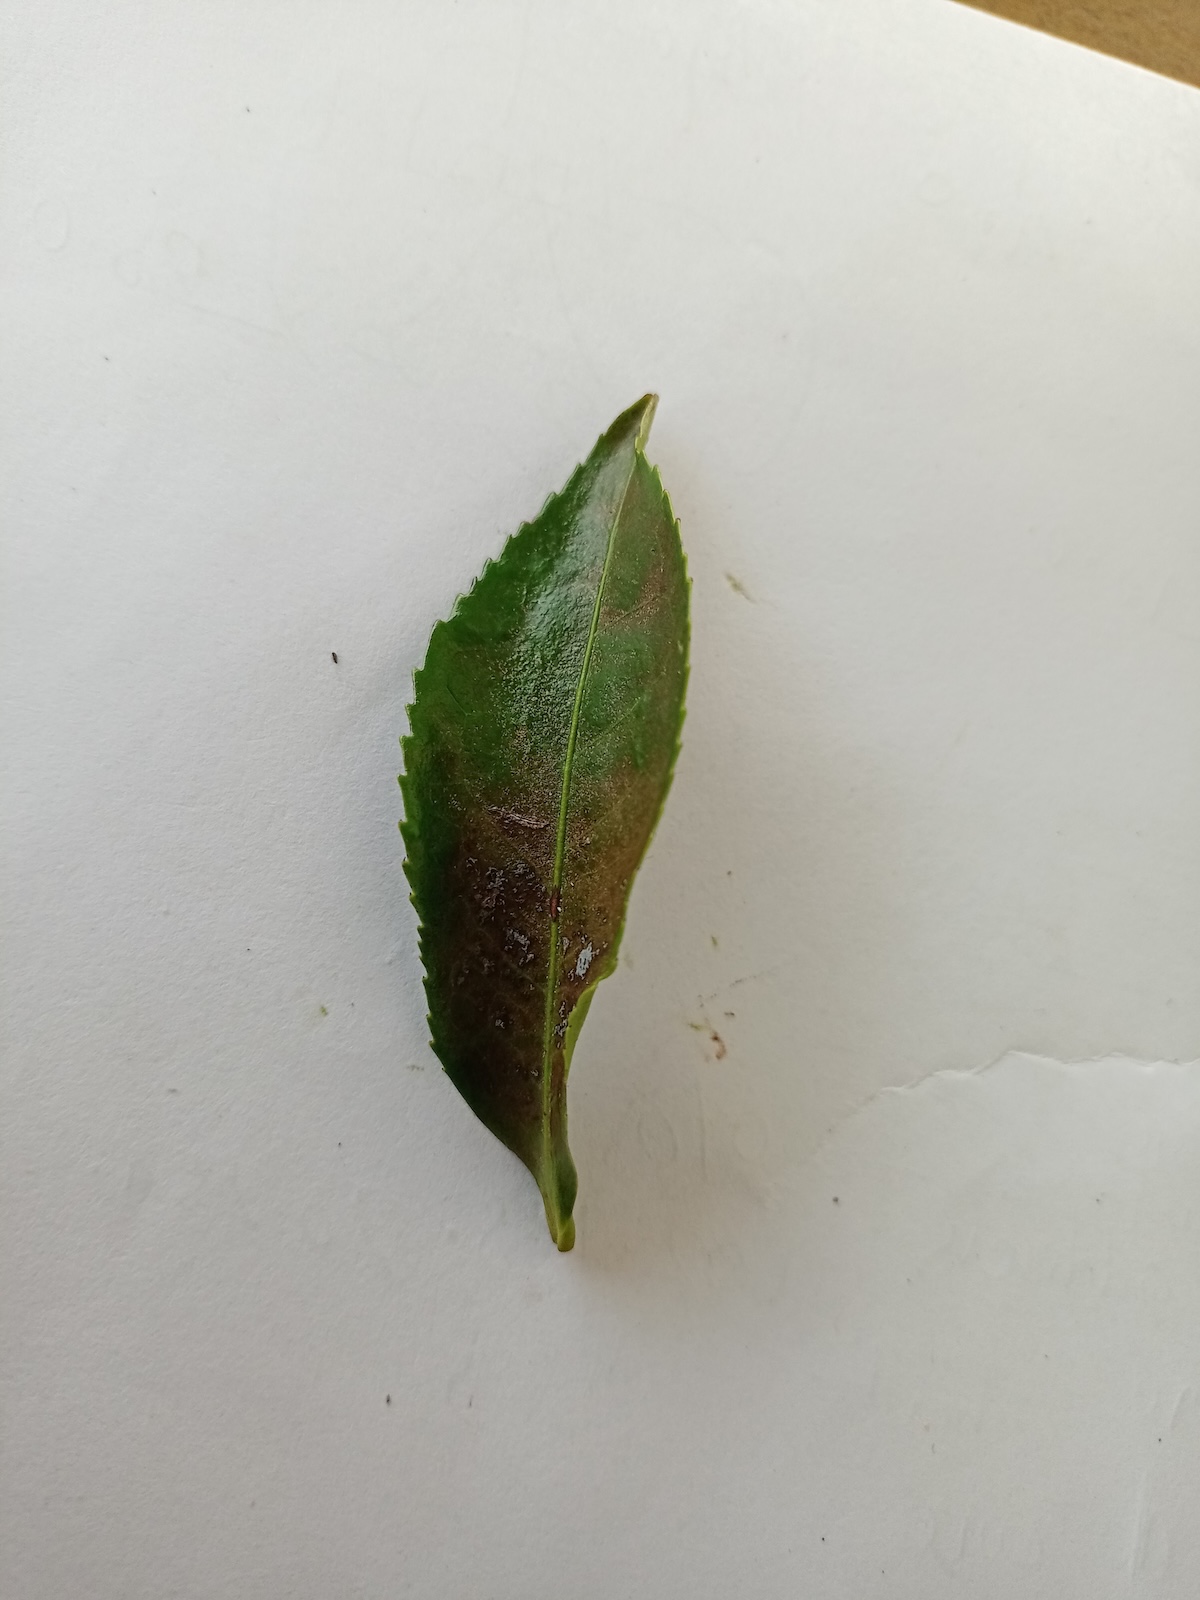
Label: Red spider